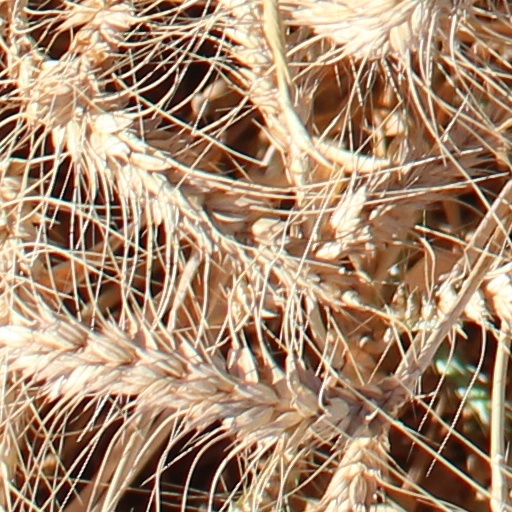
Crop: wheat